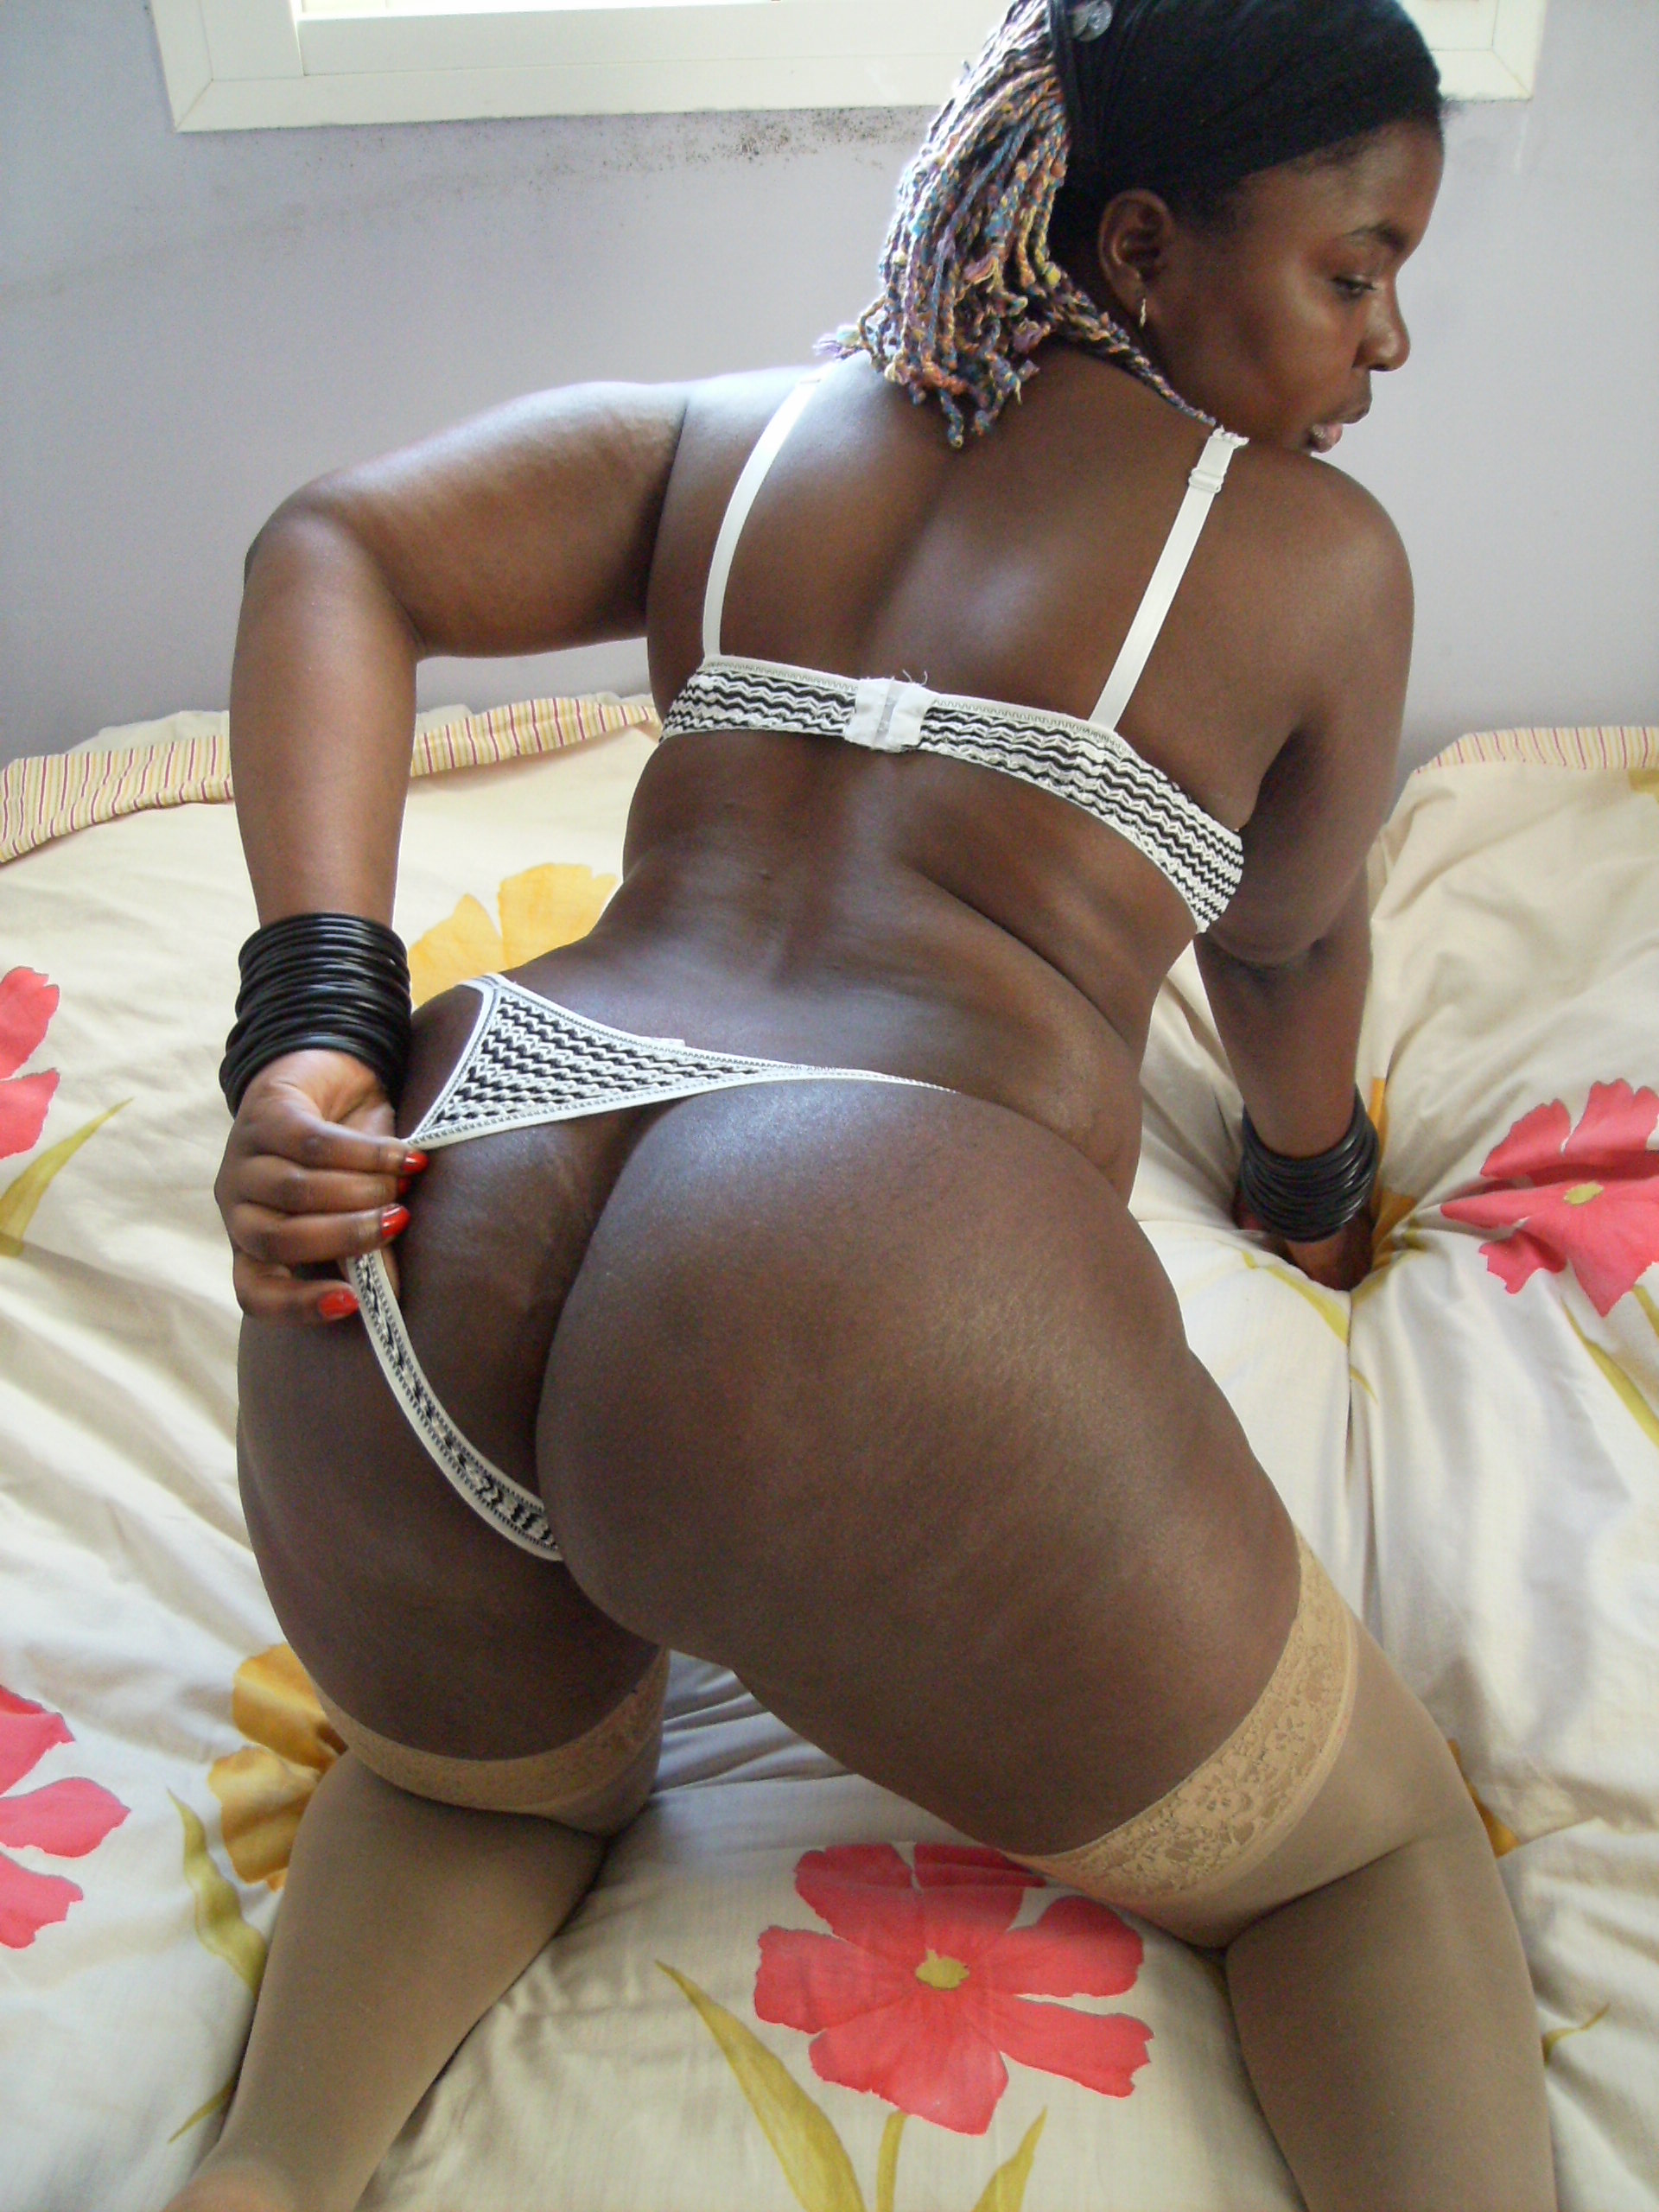
ebony, sexy, lingerie, girl, woman, lady, stockings, bed, bangles, braids, hair, bottom, bra, panties, black, clothing, undergarment, thigh, leg, black hair, stocking, pantyhose, human leg, bikini, hip, abdomen